Antiochus IX Cyzicenus

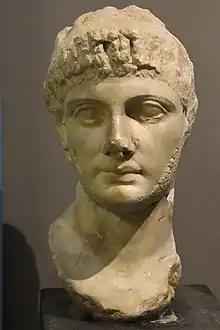
Bust probably depicting Antiochus IX.

The son of Antiochus VII and Cleopatra Thea, upon the death of his father in Parthia and his uncle Demetrius II's return to power (129 BC), his mother sent him to Cyzicus on the Bosporus, thus giving him his nickname.